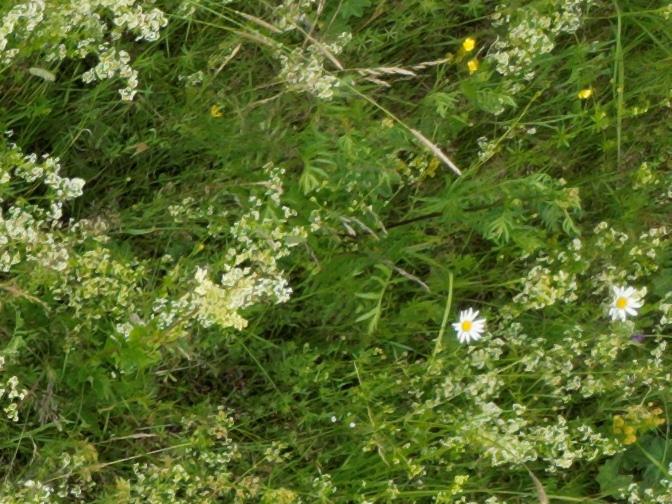
Flowers visible: yarrow flowers, yarrow flowers, yarrow flowers,  daisy flowers, yarrow flowers, yarrow flowers,  daisy flowers